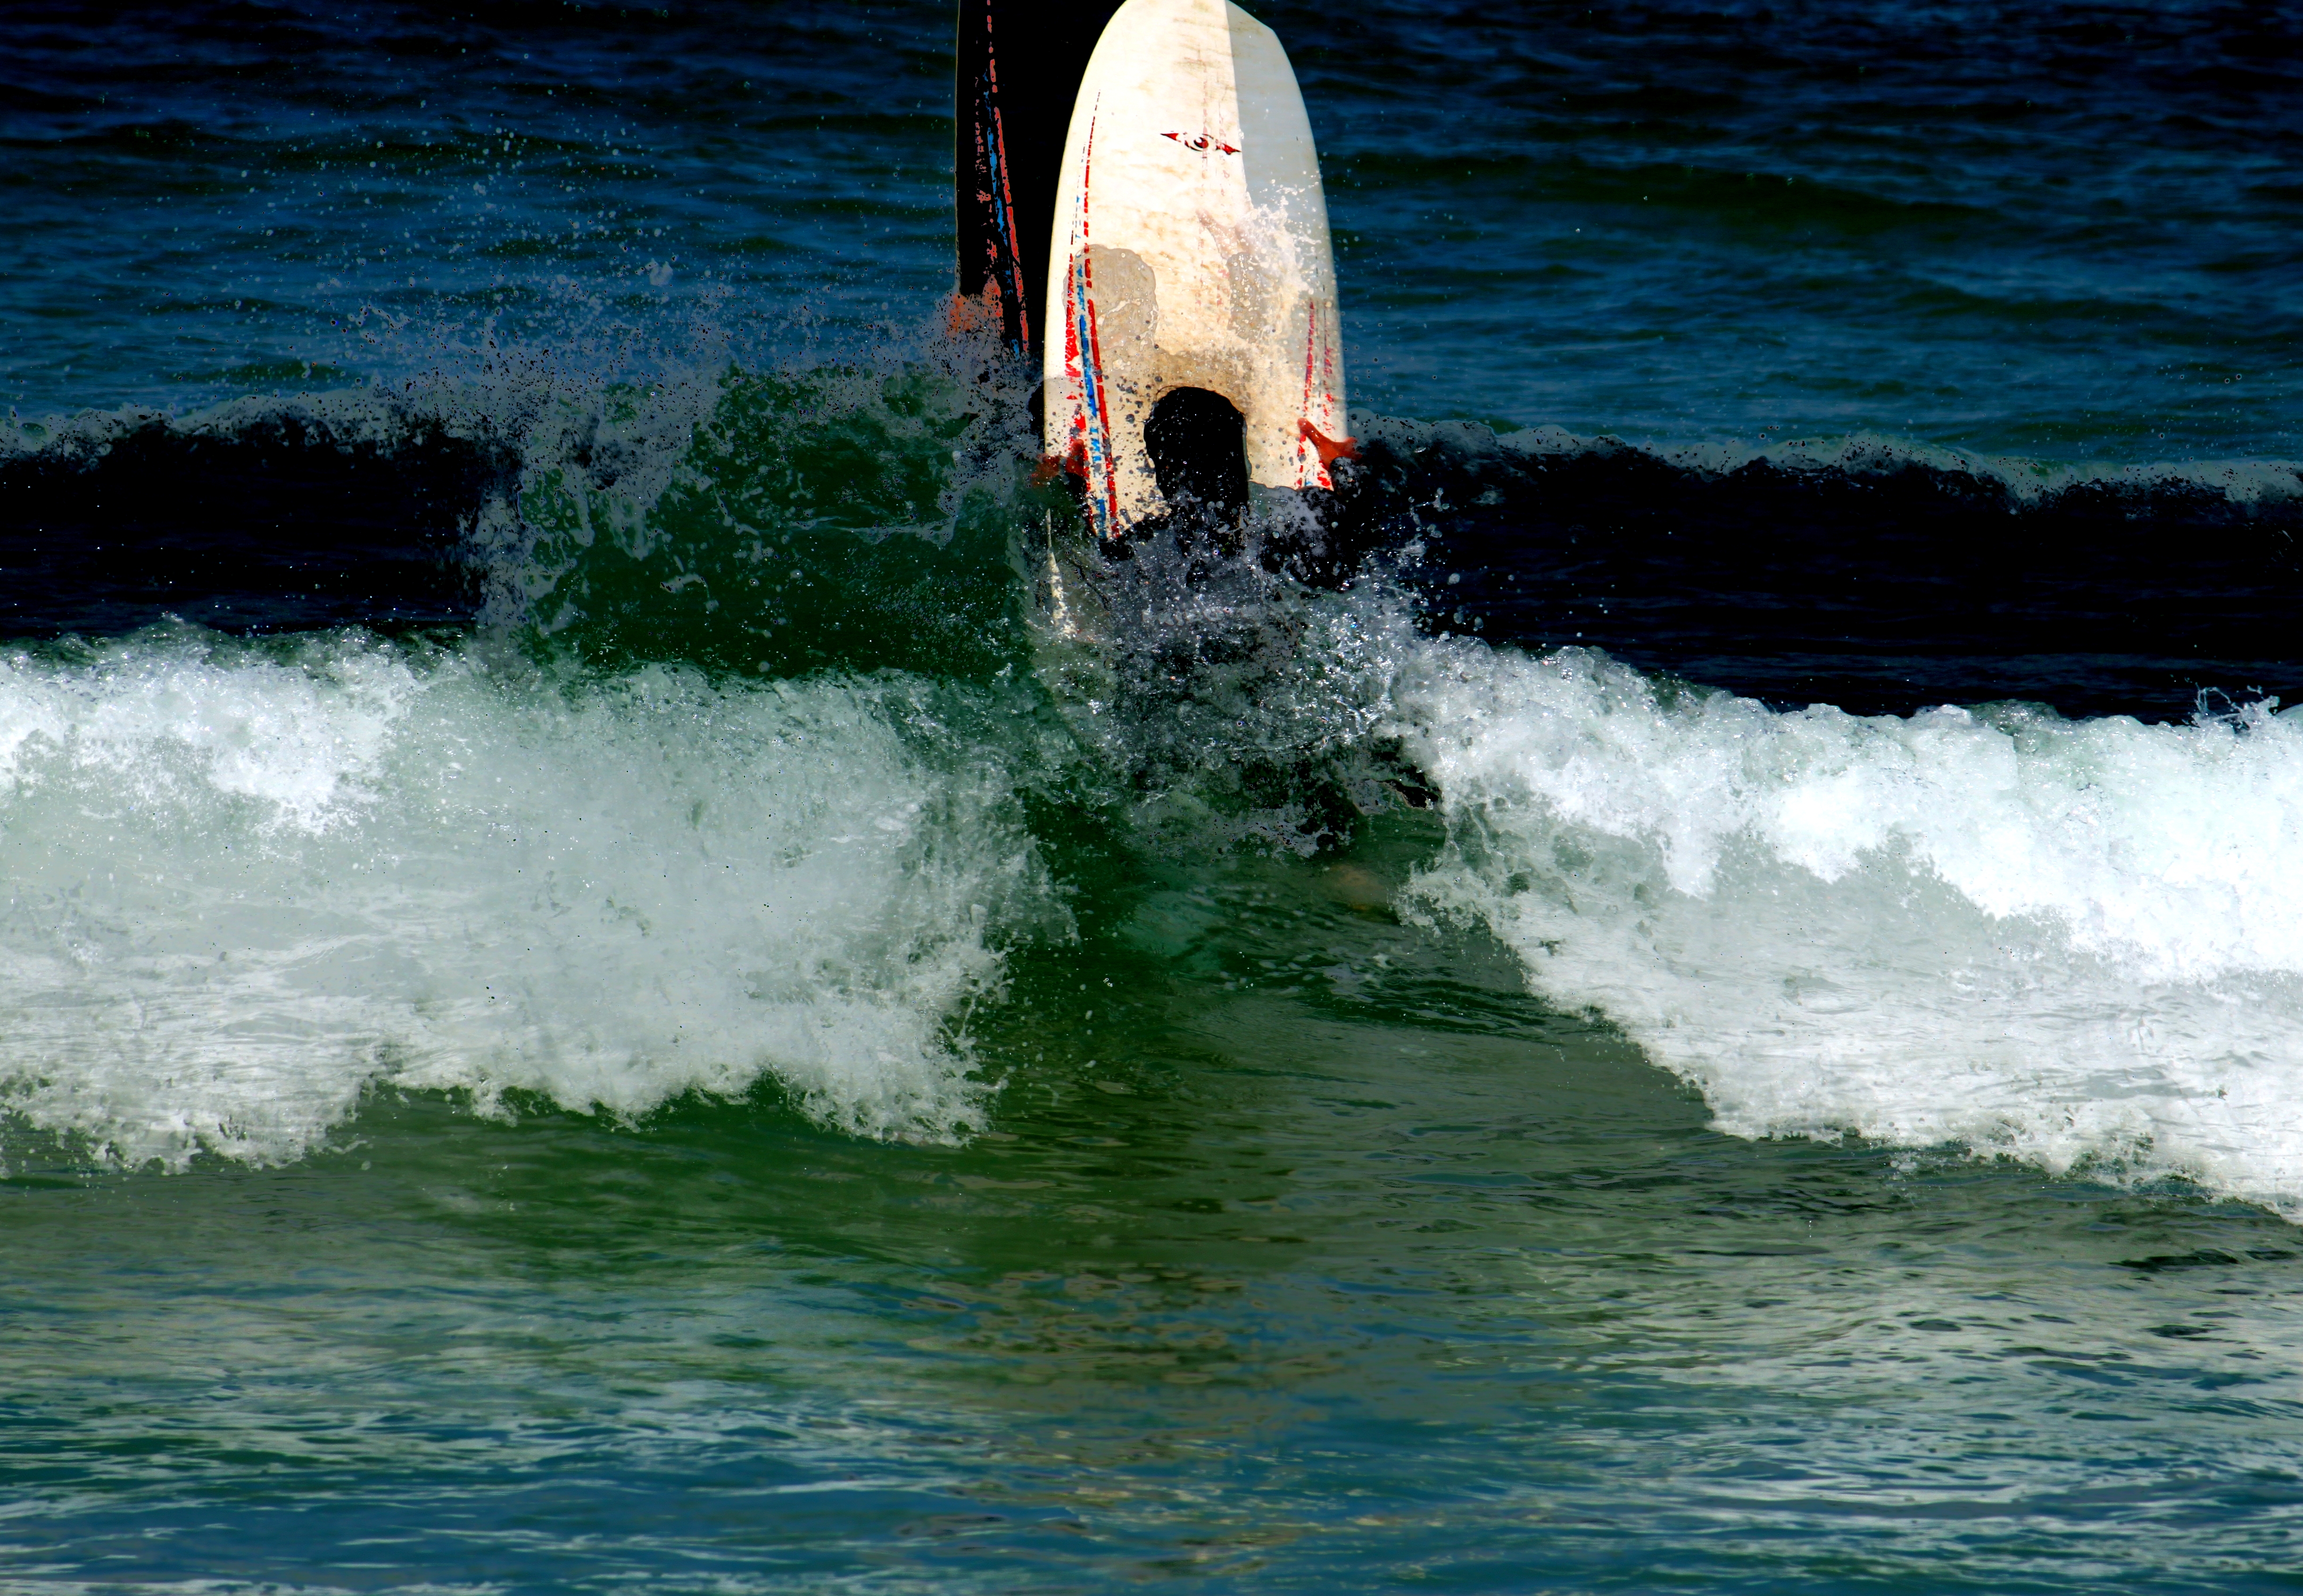
beach, sea, coast, water, ocean, wave, surfing, vehicle, sailing, surfboard, hdr, boating, windsurfing, jacoberphotography, r, h, independentarts, indarts, d, cape, water sport, wind wave, boardsport, surfing equipment and supplies, surface water sports